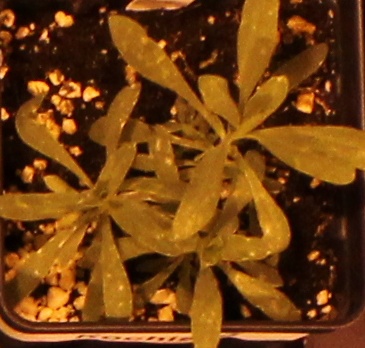
Label: Kochia